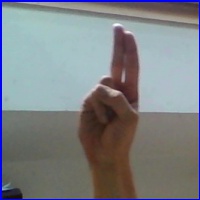
Letra: U